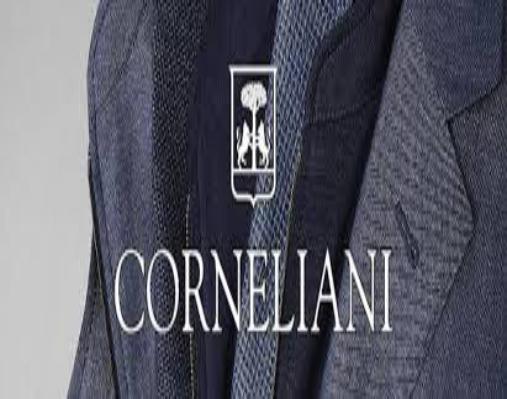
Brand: corneliani
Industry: Clothes